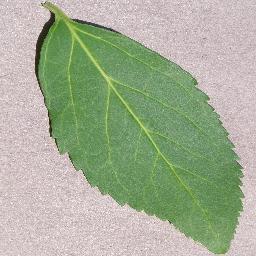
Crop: cherry
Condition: (including_sour)_healthy